Lake Manzala

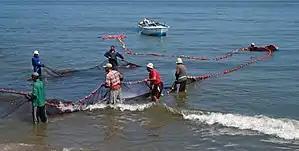
Fishermen at Lake Manzala

Lake Manzala served as a significant source of inexpensive fish for human consumption in Egypt, but pollution and lake drainage have reduced the lake's productivity. In 1985, the lakes fishery was an open area of and employed roughly 17,000 workers. The government of Egypt drained substantial portions of the lake in an effort to convert its rich Nile deposits to farmland. The project was unprofitable: crops did not grow well in the salty soil and the value of resulting produce was less than the market value of the fish that the reclaimed land had formerly yielded. By 2001, Lake Manzala had lost approximately 80 percent of its former area through the effects of drainage efforts.